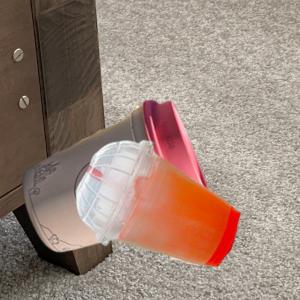
Label: cups